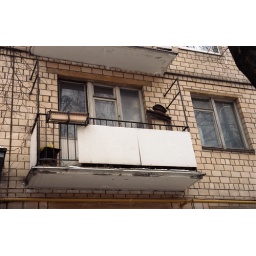
moscowevery day i walk by this balcony with this beautiful wooden frame